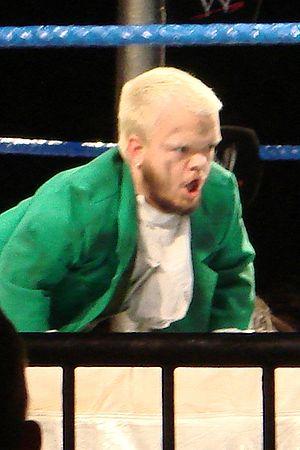
Hornswoggle, de son vrai nom Dylan Mark Postl, est un catcheur et un manager de catch américain. Il est notamment connu pour son travail à la World Wrestling Entertainment de 2006 à 2016.